Luciano Odorisio

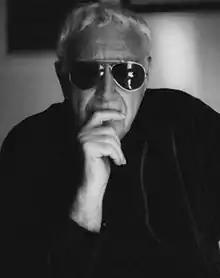
Luciano Orodisio

Luciano Orodisio (born 7 March 1942 in Chieti) is an Italian actor, screenwriter, and film and television director.